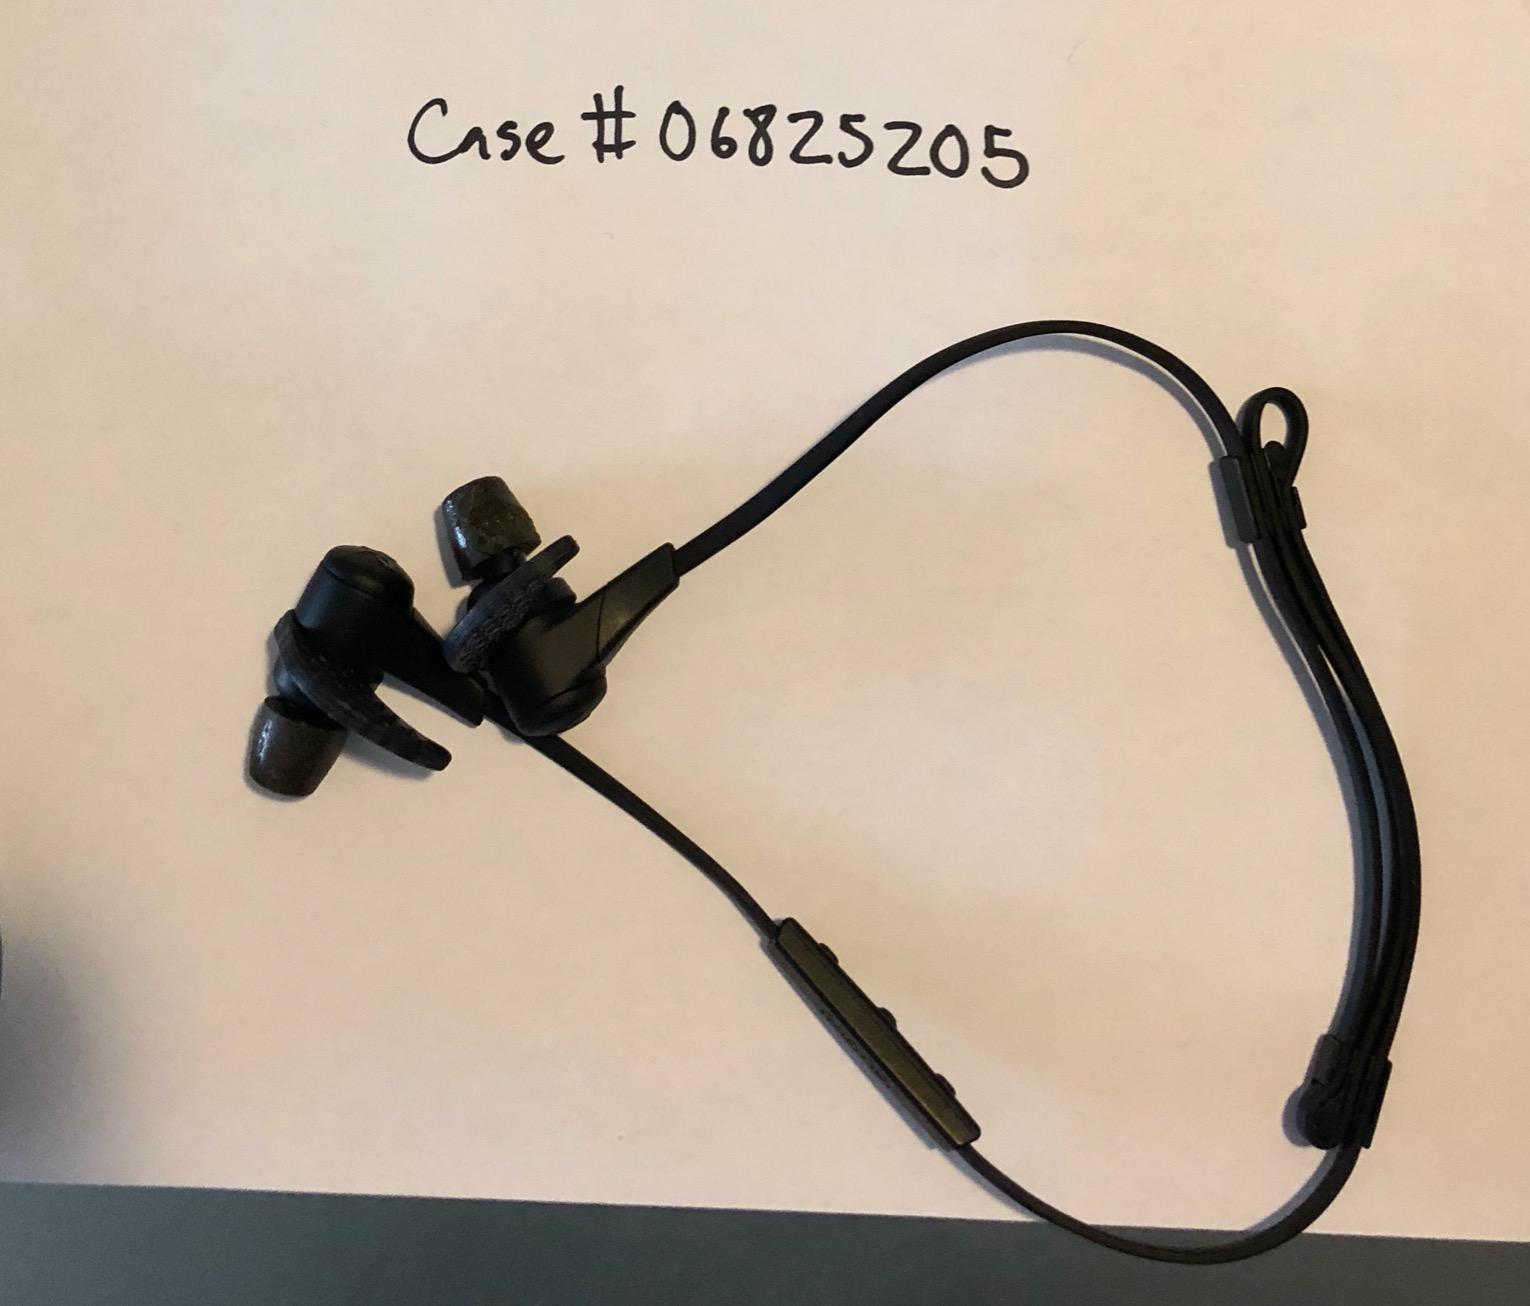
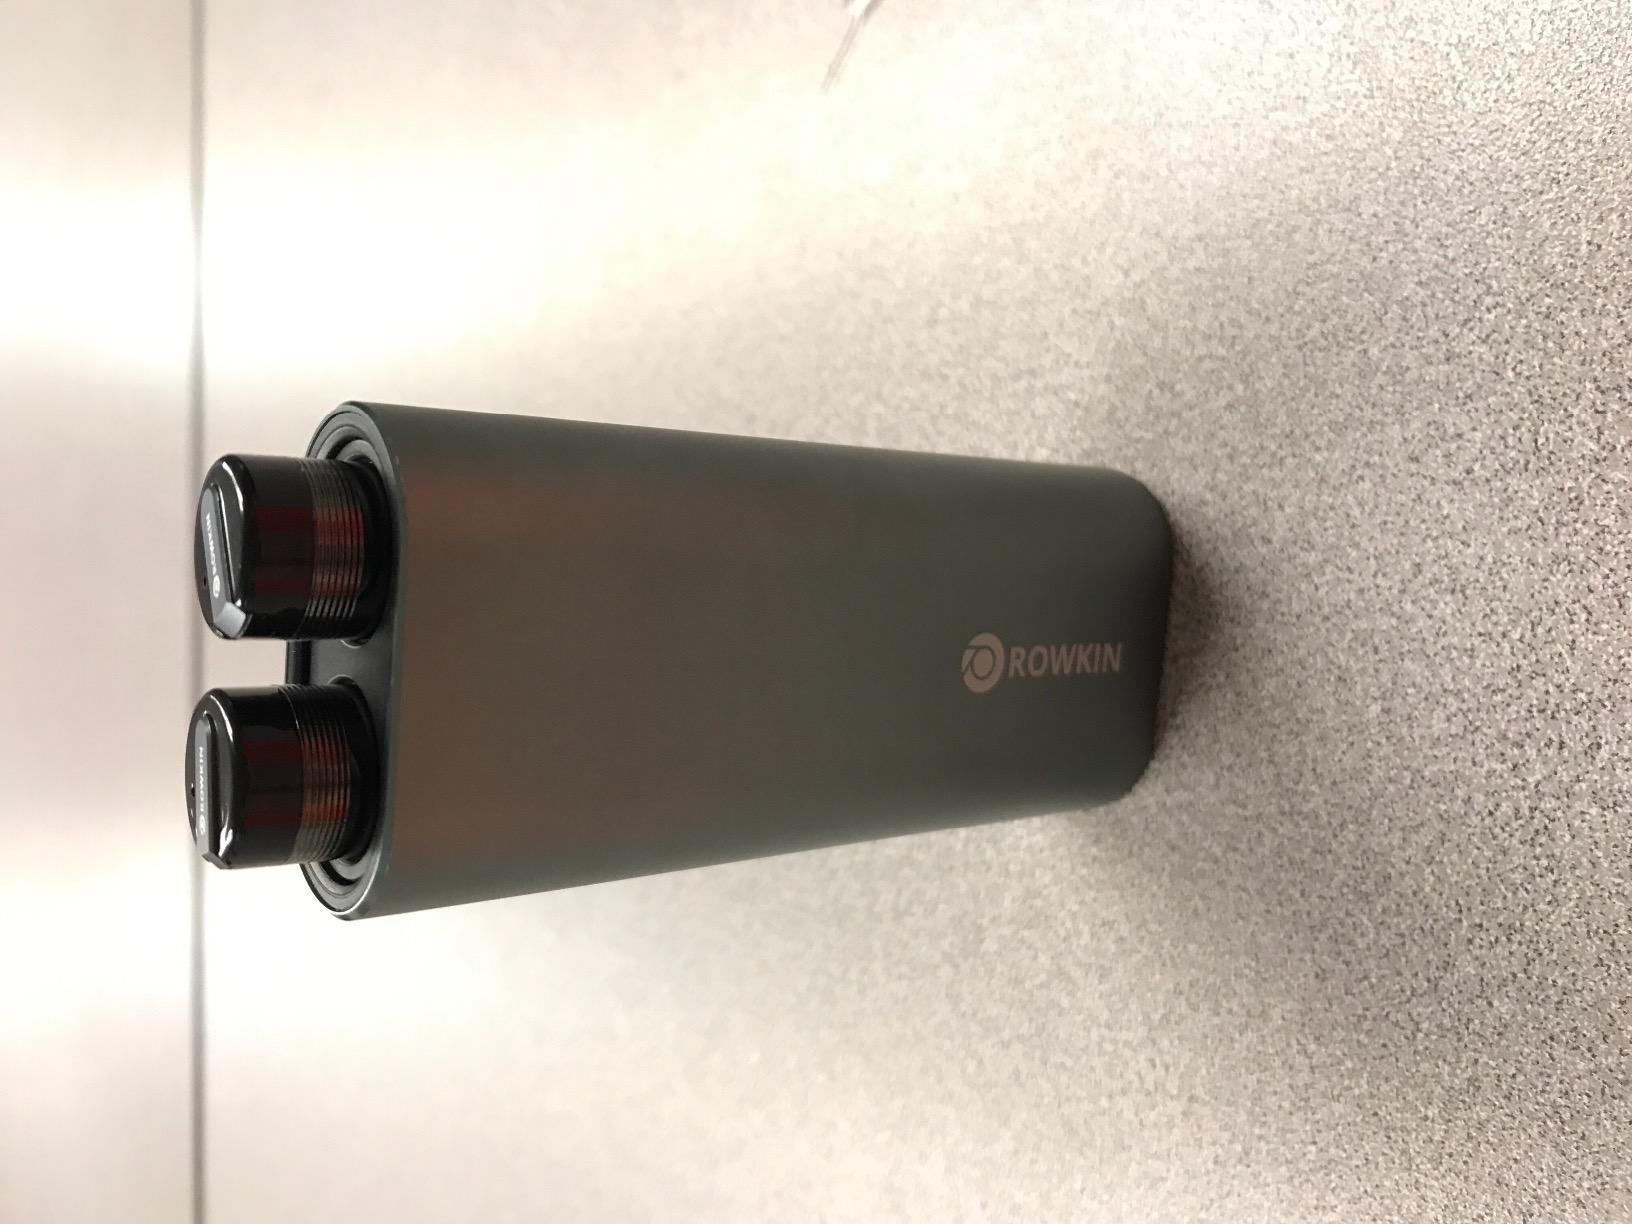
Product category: headphones
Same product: no